Saint Marinus

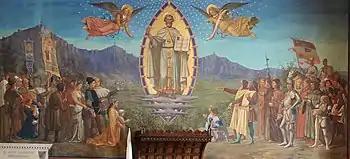
Painting of Saint Marinus descending from heaven surrounded by the people of San Marino, painting located within the Palazzo Pubblico

Marinus was canonised as a saint, and later, the State of San Marino grew up from the centre created by the monastery. His feast day/memorial day is 3 September, commemorating the day, in 301, when he founded what became known as San Marino, which is also the state's national holiday. He is venerated in the Roman Catholic and Eastern Orthodox faiths.